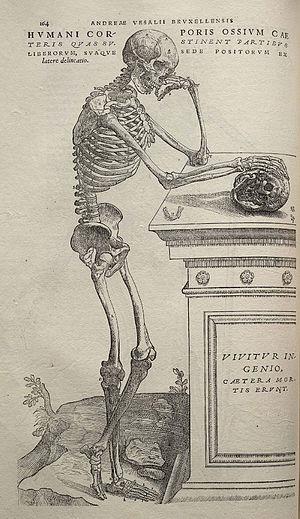
De humani corporis fabrica libri septem est un traité d'anatomie humaine que l'on doit au médecin et anatomiste brabançon Andreas Vesalius. Il a été rédigé de 1539 à 1542, publié à Bâle en 1543, par Johannes Oporinus et réédité en 1555.